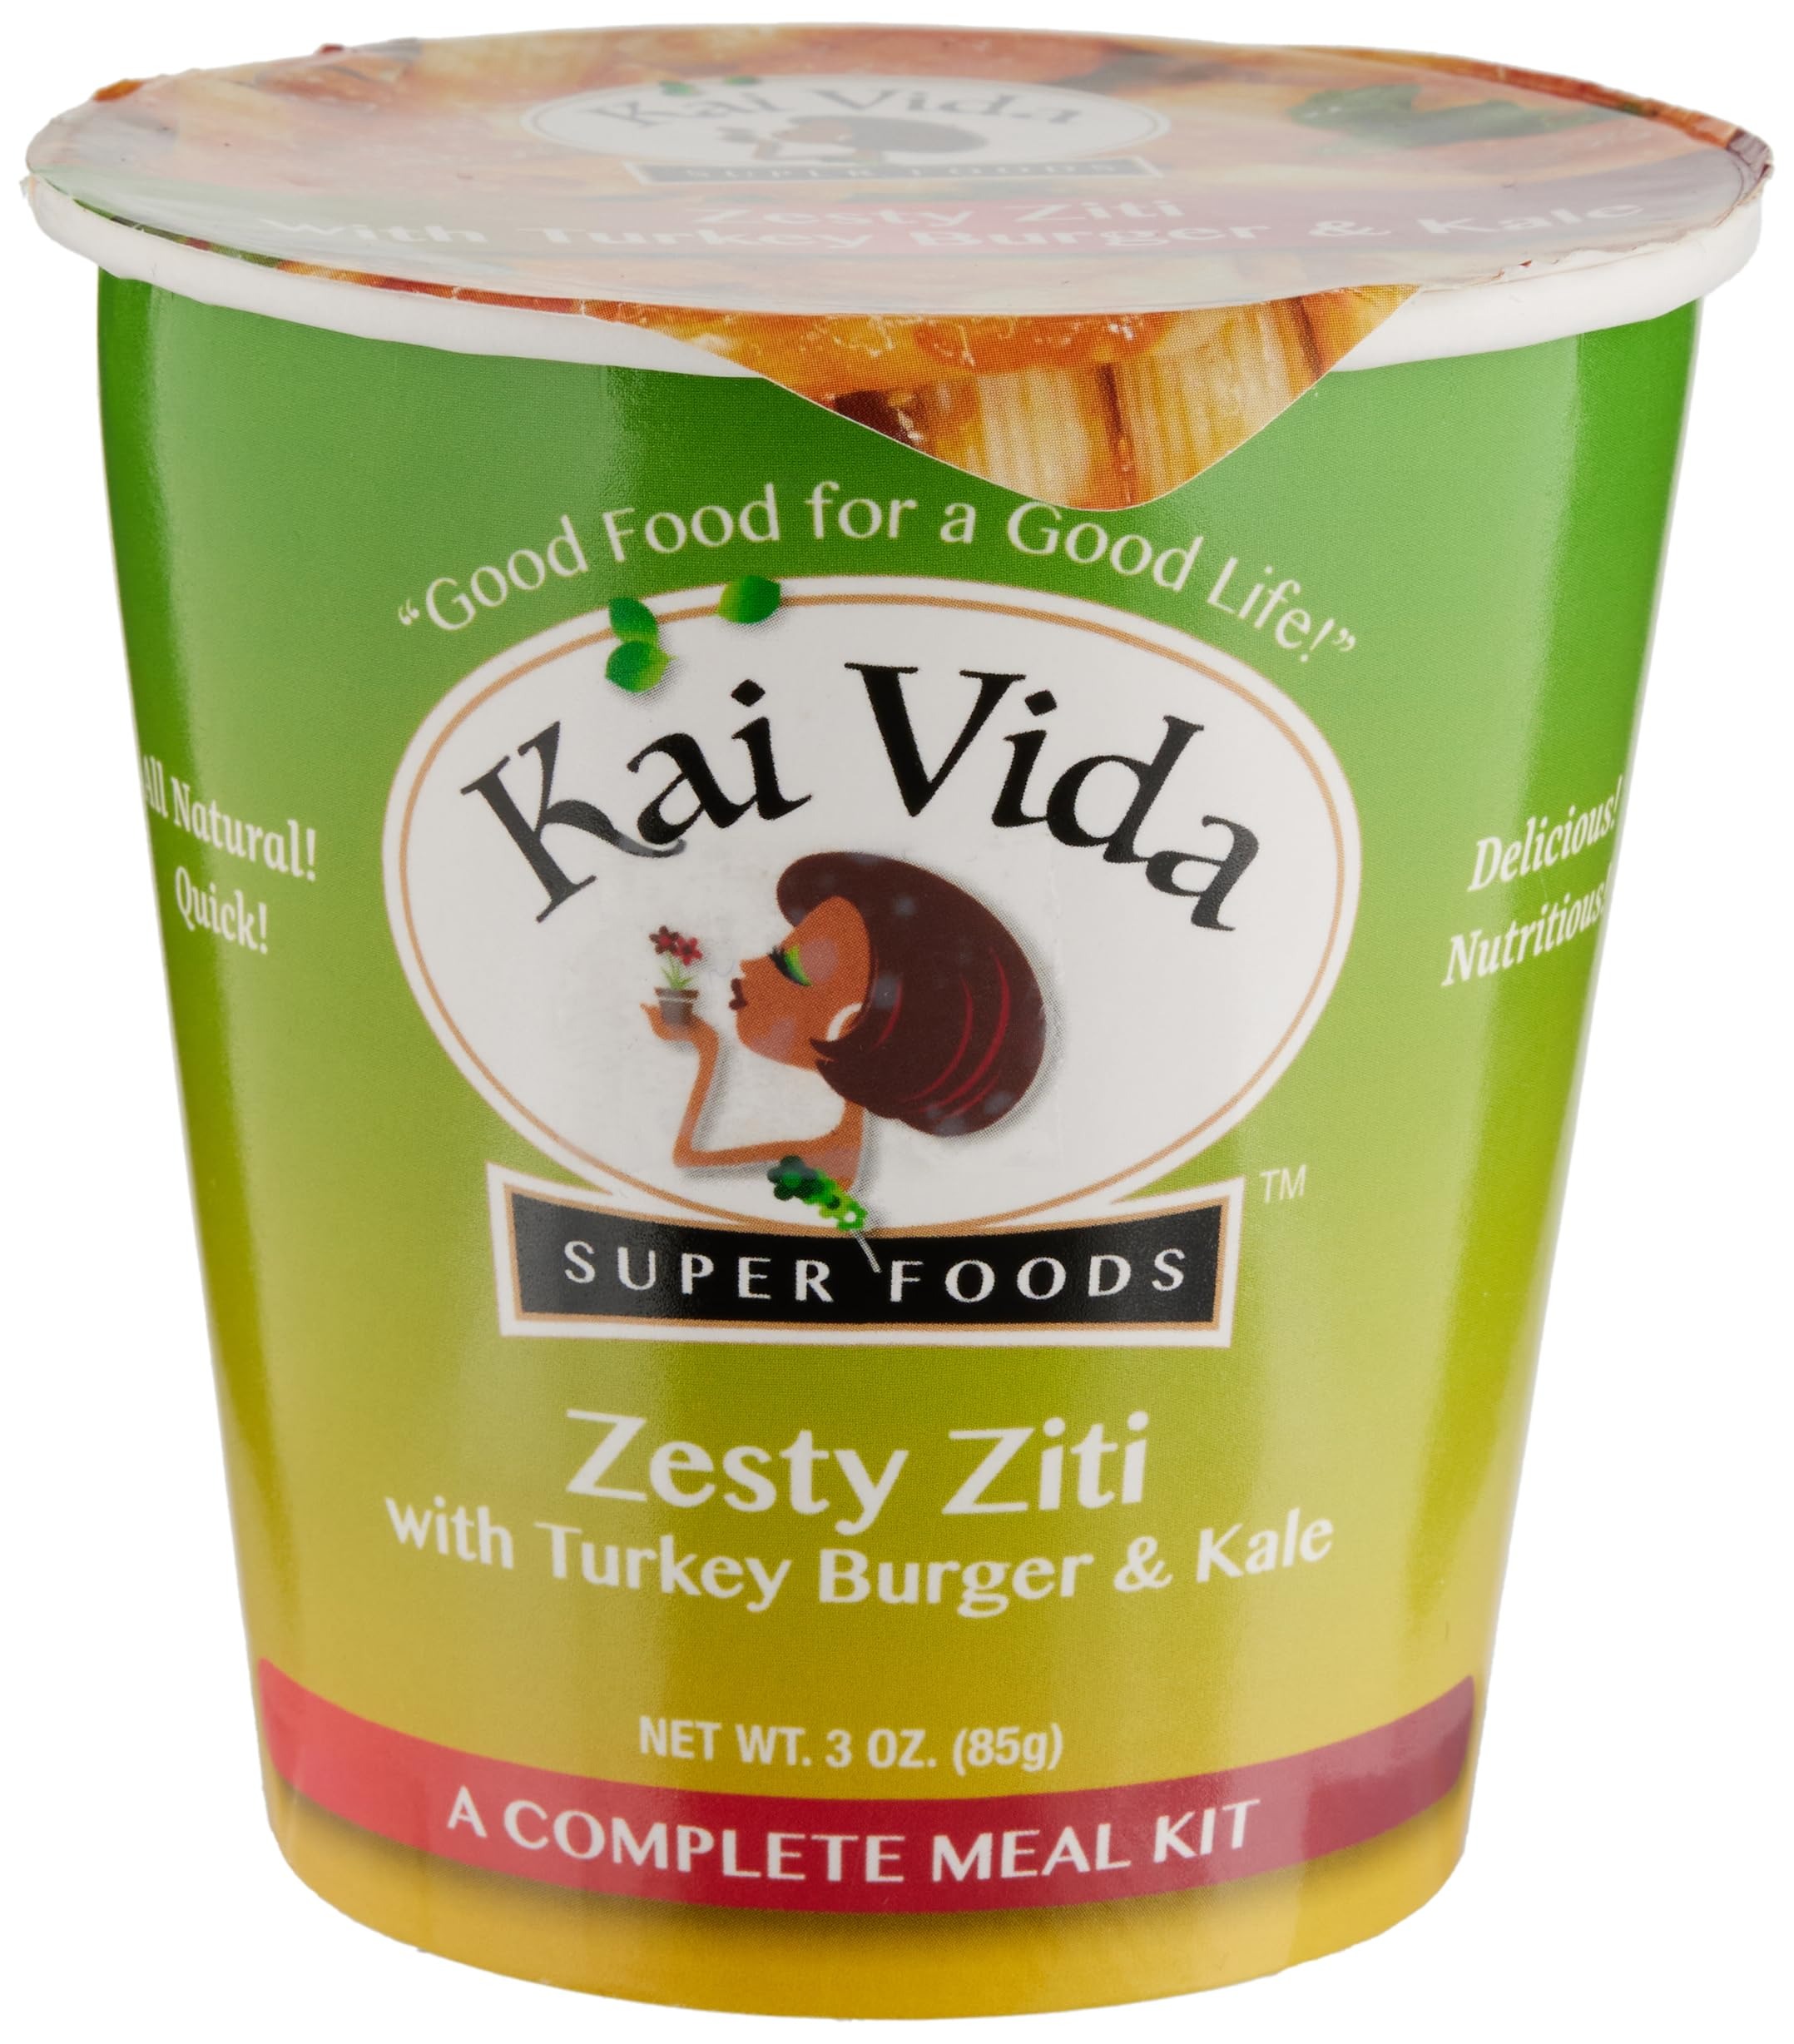
Item Name: Zesty Ziti with Turkey Burger, Kale and Parmesan (3-pack)
Value: 3.0
Unit: Ounce

Price: 18.99